F. W. Andreasen–John Rossen House

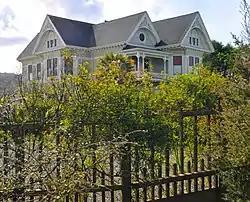
The historic home is protected from Pacific storms by a dense windbreak.

The Andreasen–Rossen House includes a two hundred acre historic district located near Ferndale, California.